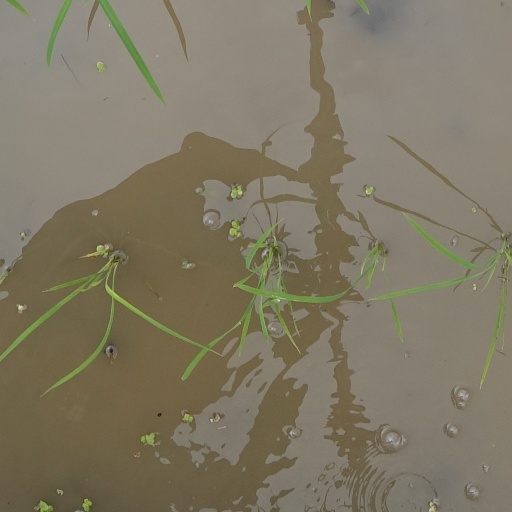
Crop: rice